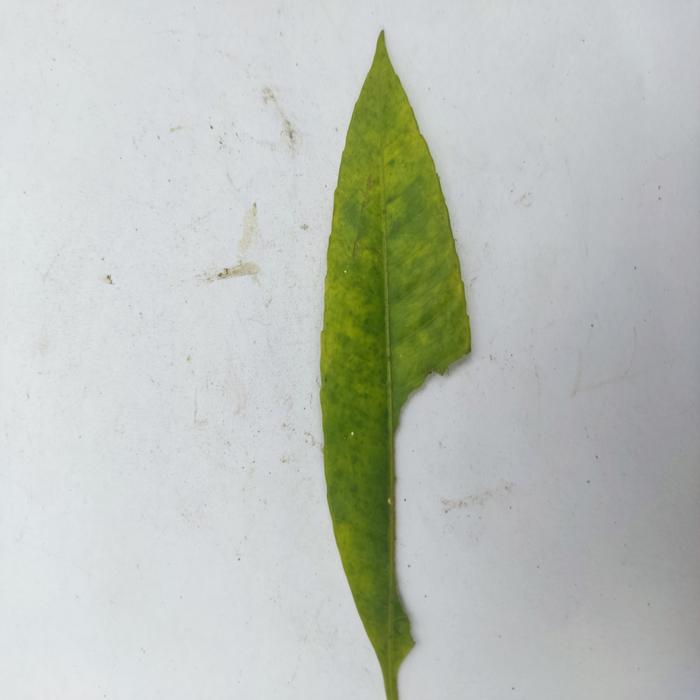
Crop: Hog Plum
Leaf condition: Anthracnose